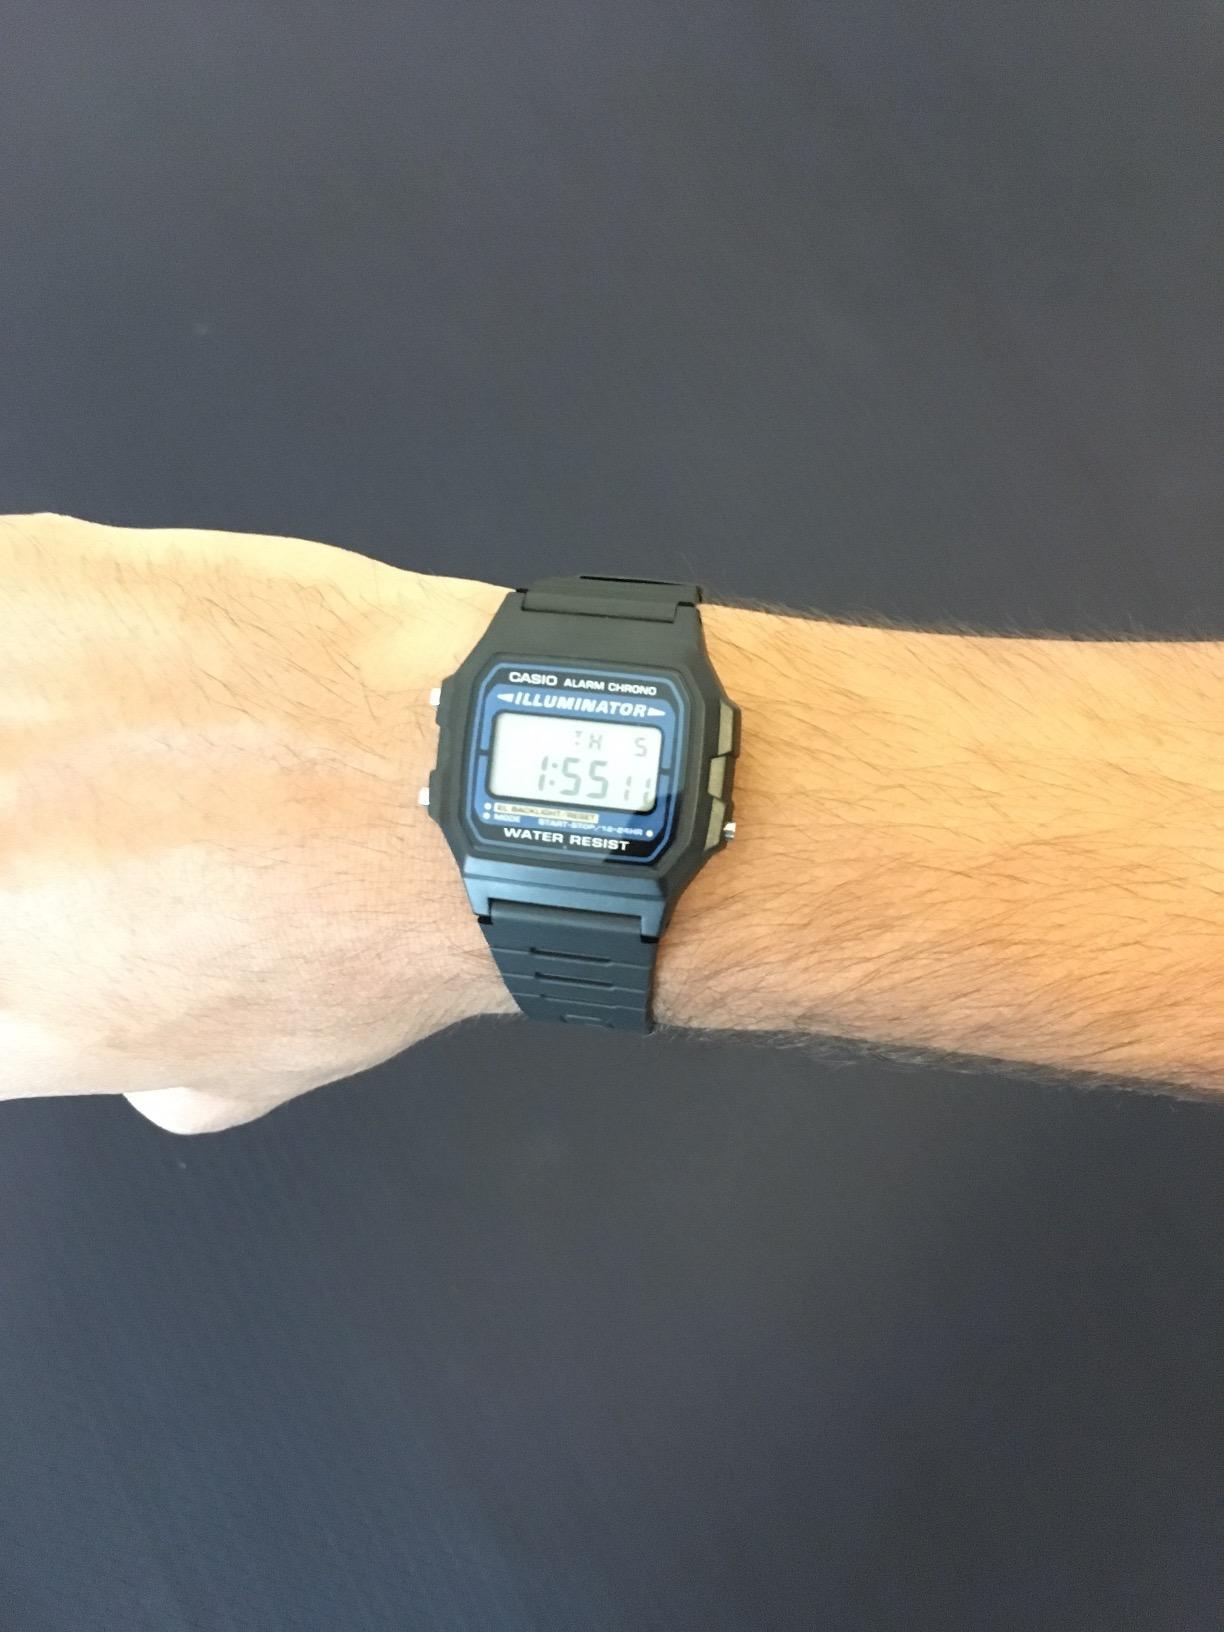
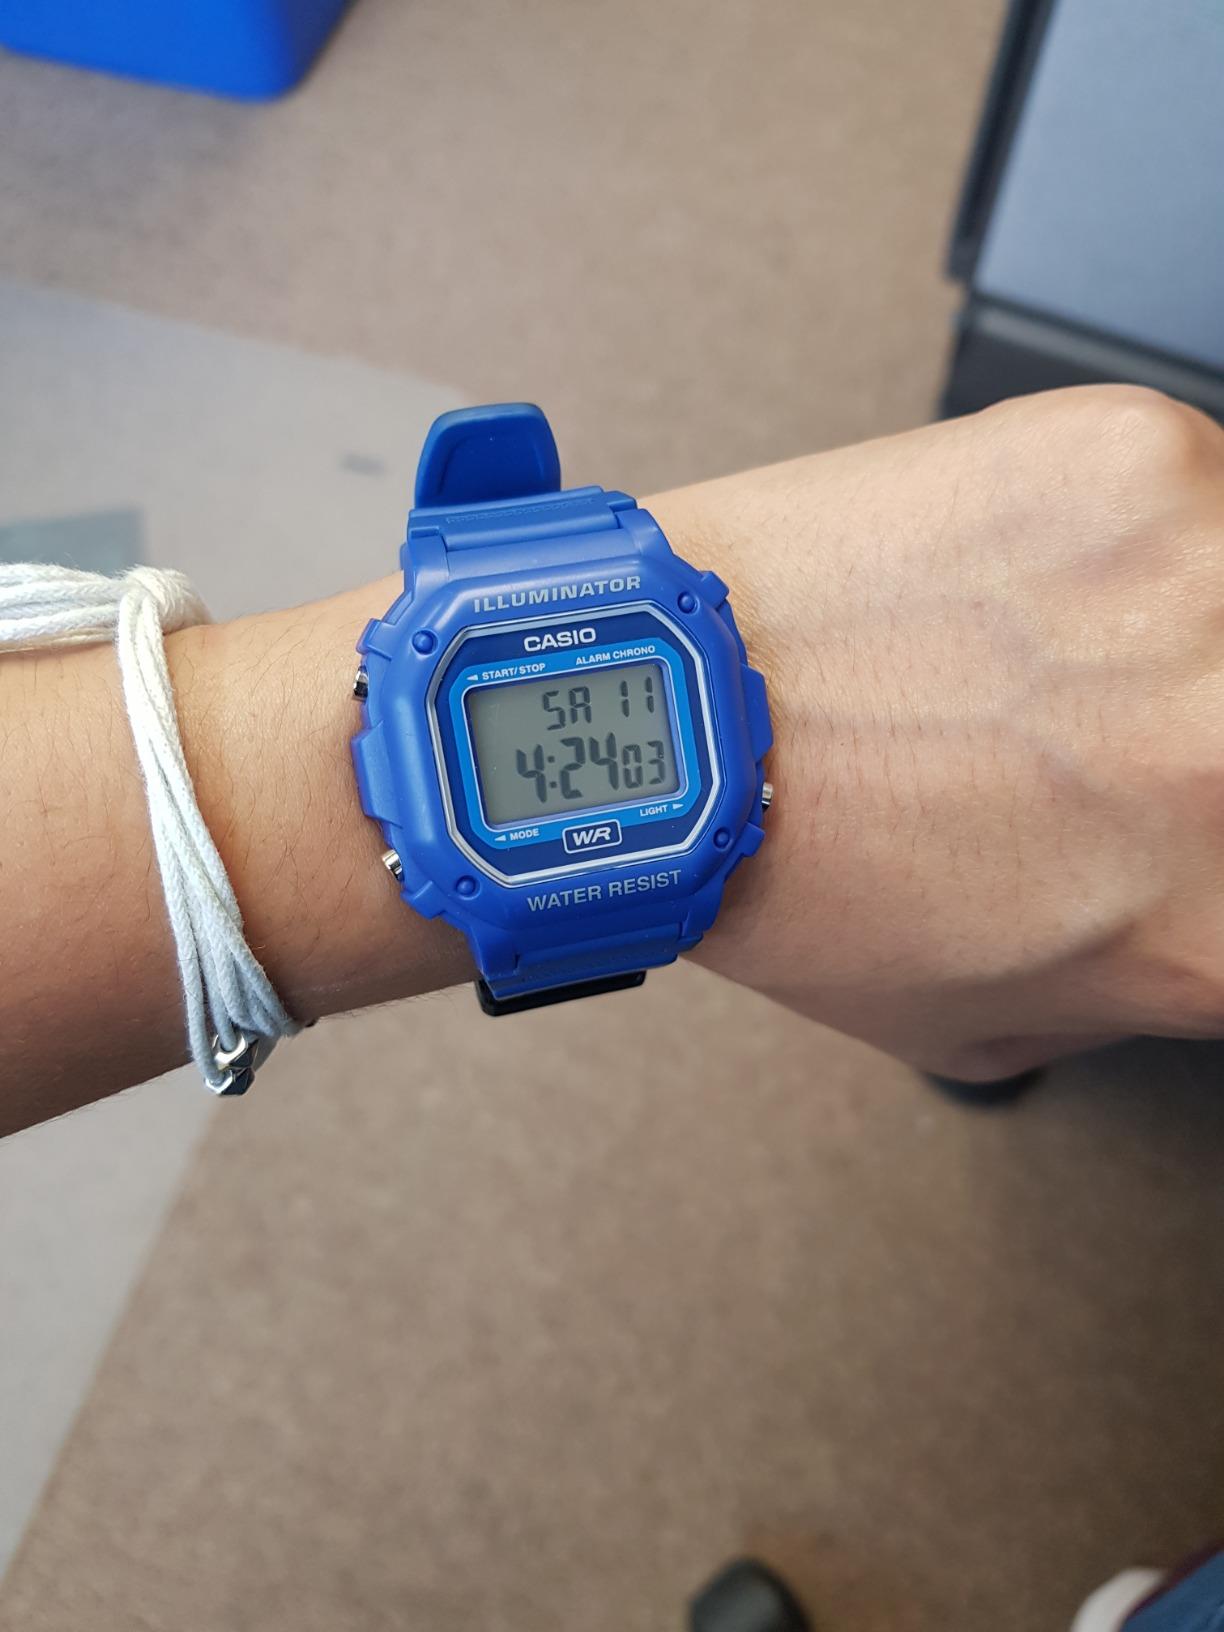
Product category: accessories_watch
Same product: no